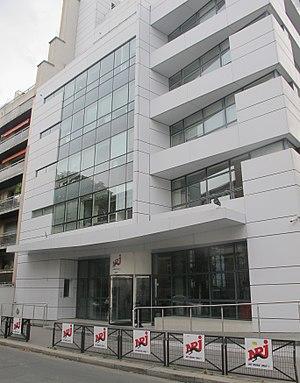
Siège de NRJ, 22 rue Boileau (Paris, 16e).
NRJ Group est un groupe audiovisuel français qui s'est d'abord développé autour de la radio NRJ, créée le 15 juin 1981, puis plus tard avec la chaîne de télévision NRJ 12 lancée le 31 mars 2005. Le fondateur du groupe NRJ est Jean-Paul Baudecroux.
La rue Boileau est une voie du 16ᵉ arrondissement de Paris, en France.